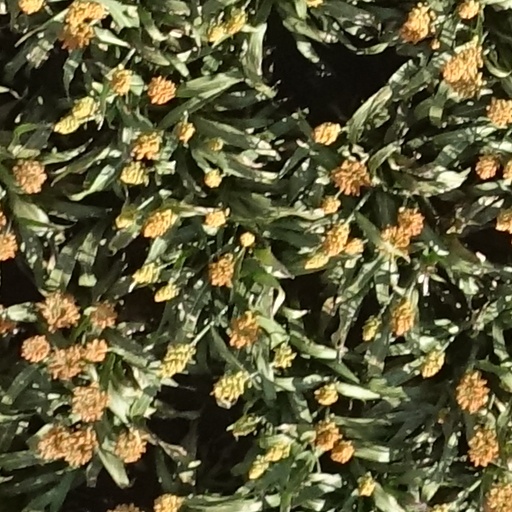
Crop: sorghum